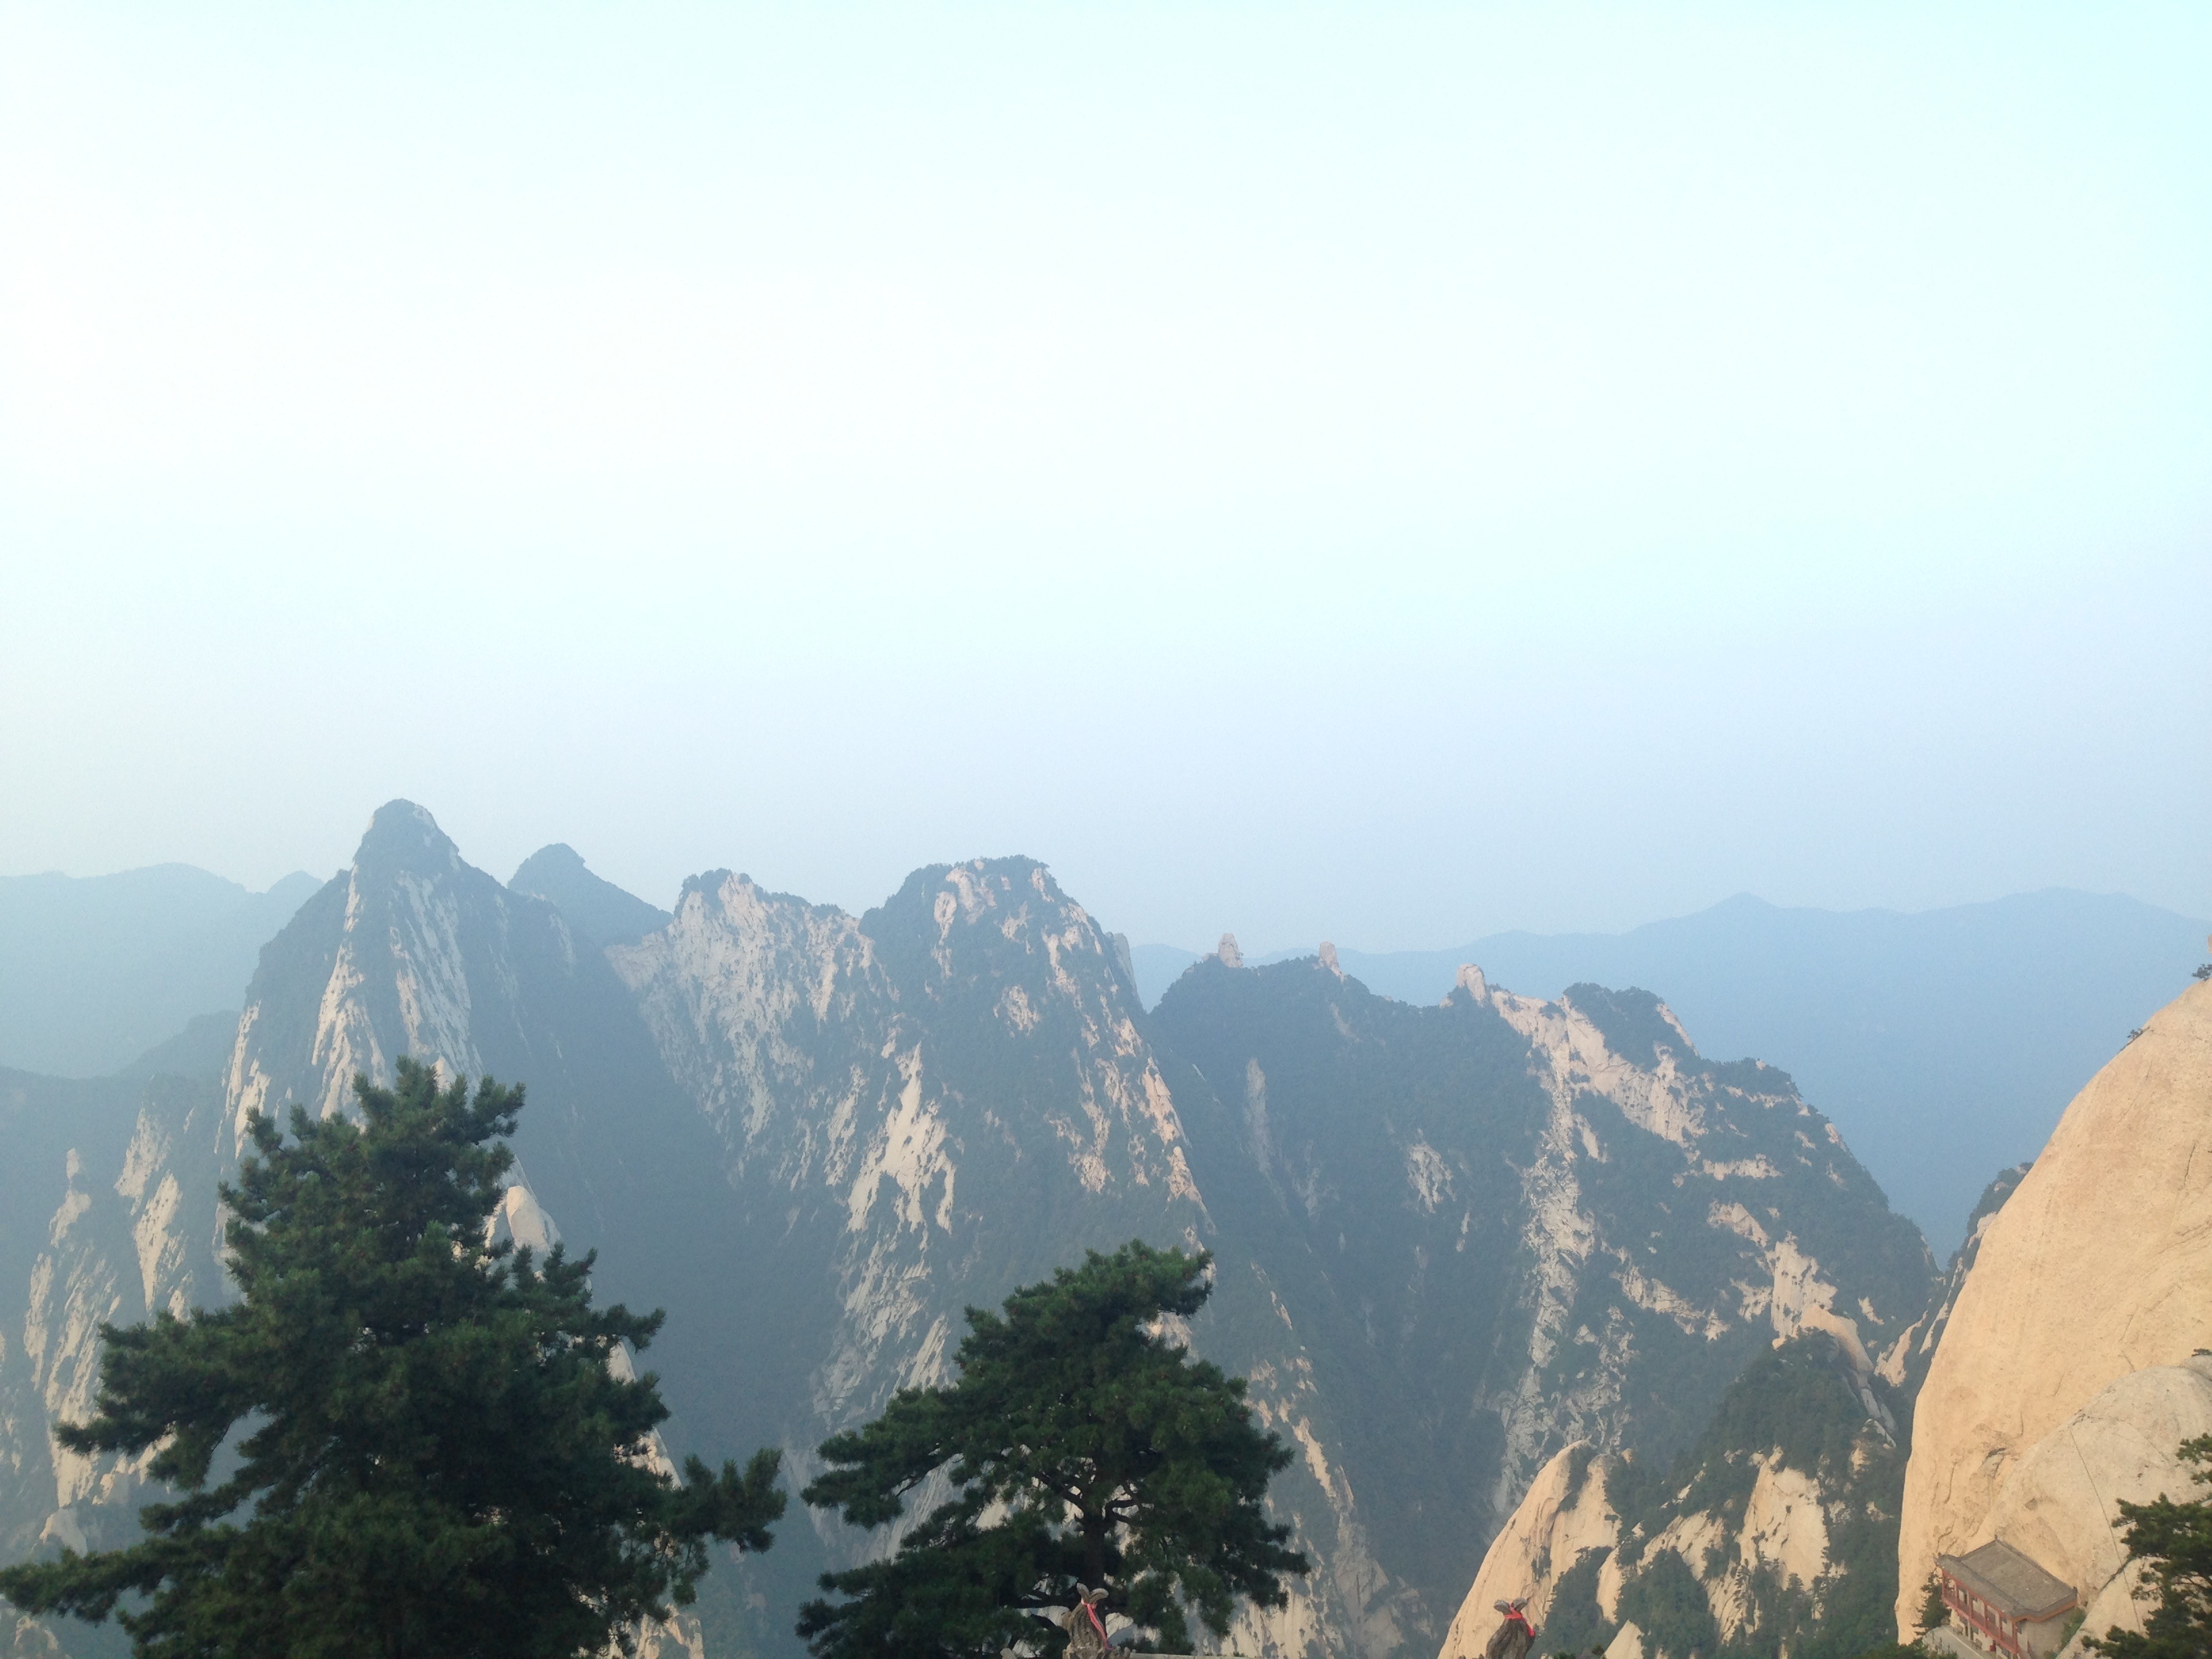
mountain, valley, mountain range, ridge, summit, alps, plateau, the scenery, landform, landscape painting, pinus armandii, geographical feature, mountainous landforms